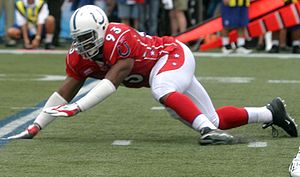
Dwight Freeney
Dwight Freeney
Dwight Jason Freeney er en defensive end for NFL-holdet San Diego Chargers.